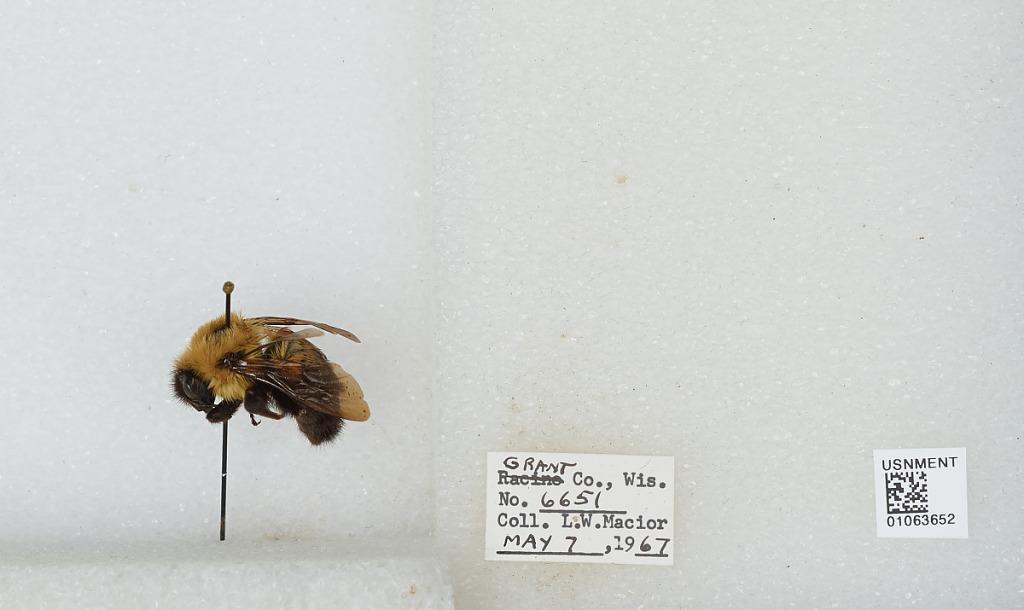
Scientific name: Bombus (Pyrobombus) bimaculatus Cresson
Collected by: L. Macior
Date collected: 1967-5-7
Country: United States
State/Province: Wisconsin
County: Grant
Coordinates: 42.87, -90.72